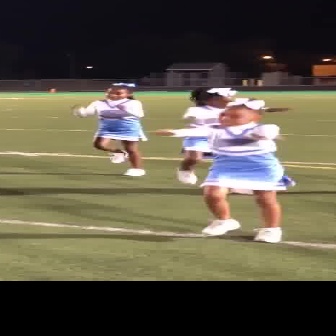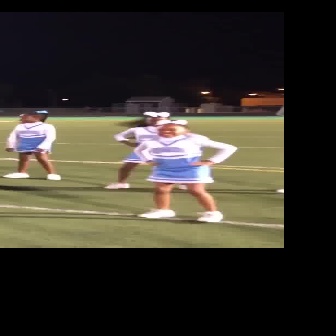
  Please identify the target specified by the bounding box [147,96,294,243] in the first image and locate it in the second image. Return the coordinates in [x_min,y_min,x_max,y_max] format.
Answer: [132,118,236,222]